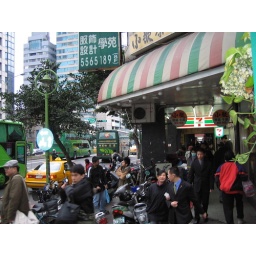
This is the street with all the bus companies behind the Taipei Train Station. Transportation is never a problem in Taiwan.